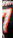
Number: 7